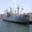
Label: ship